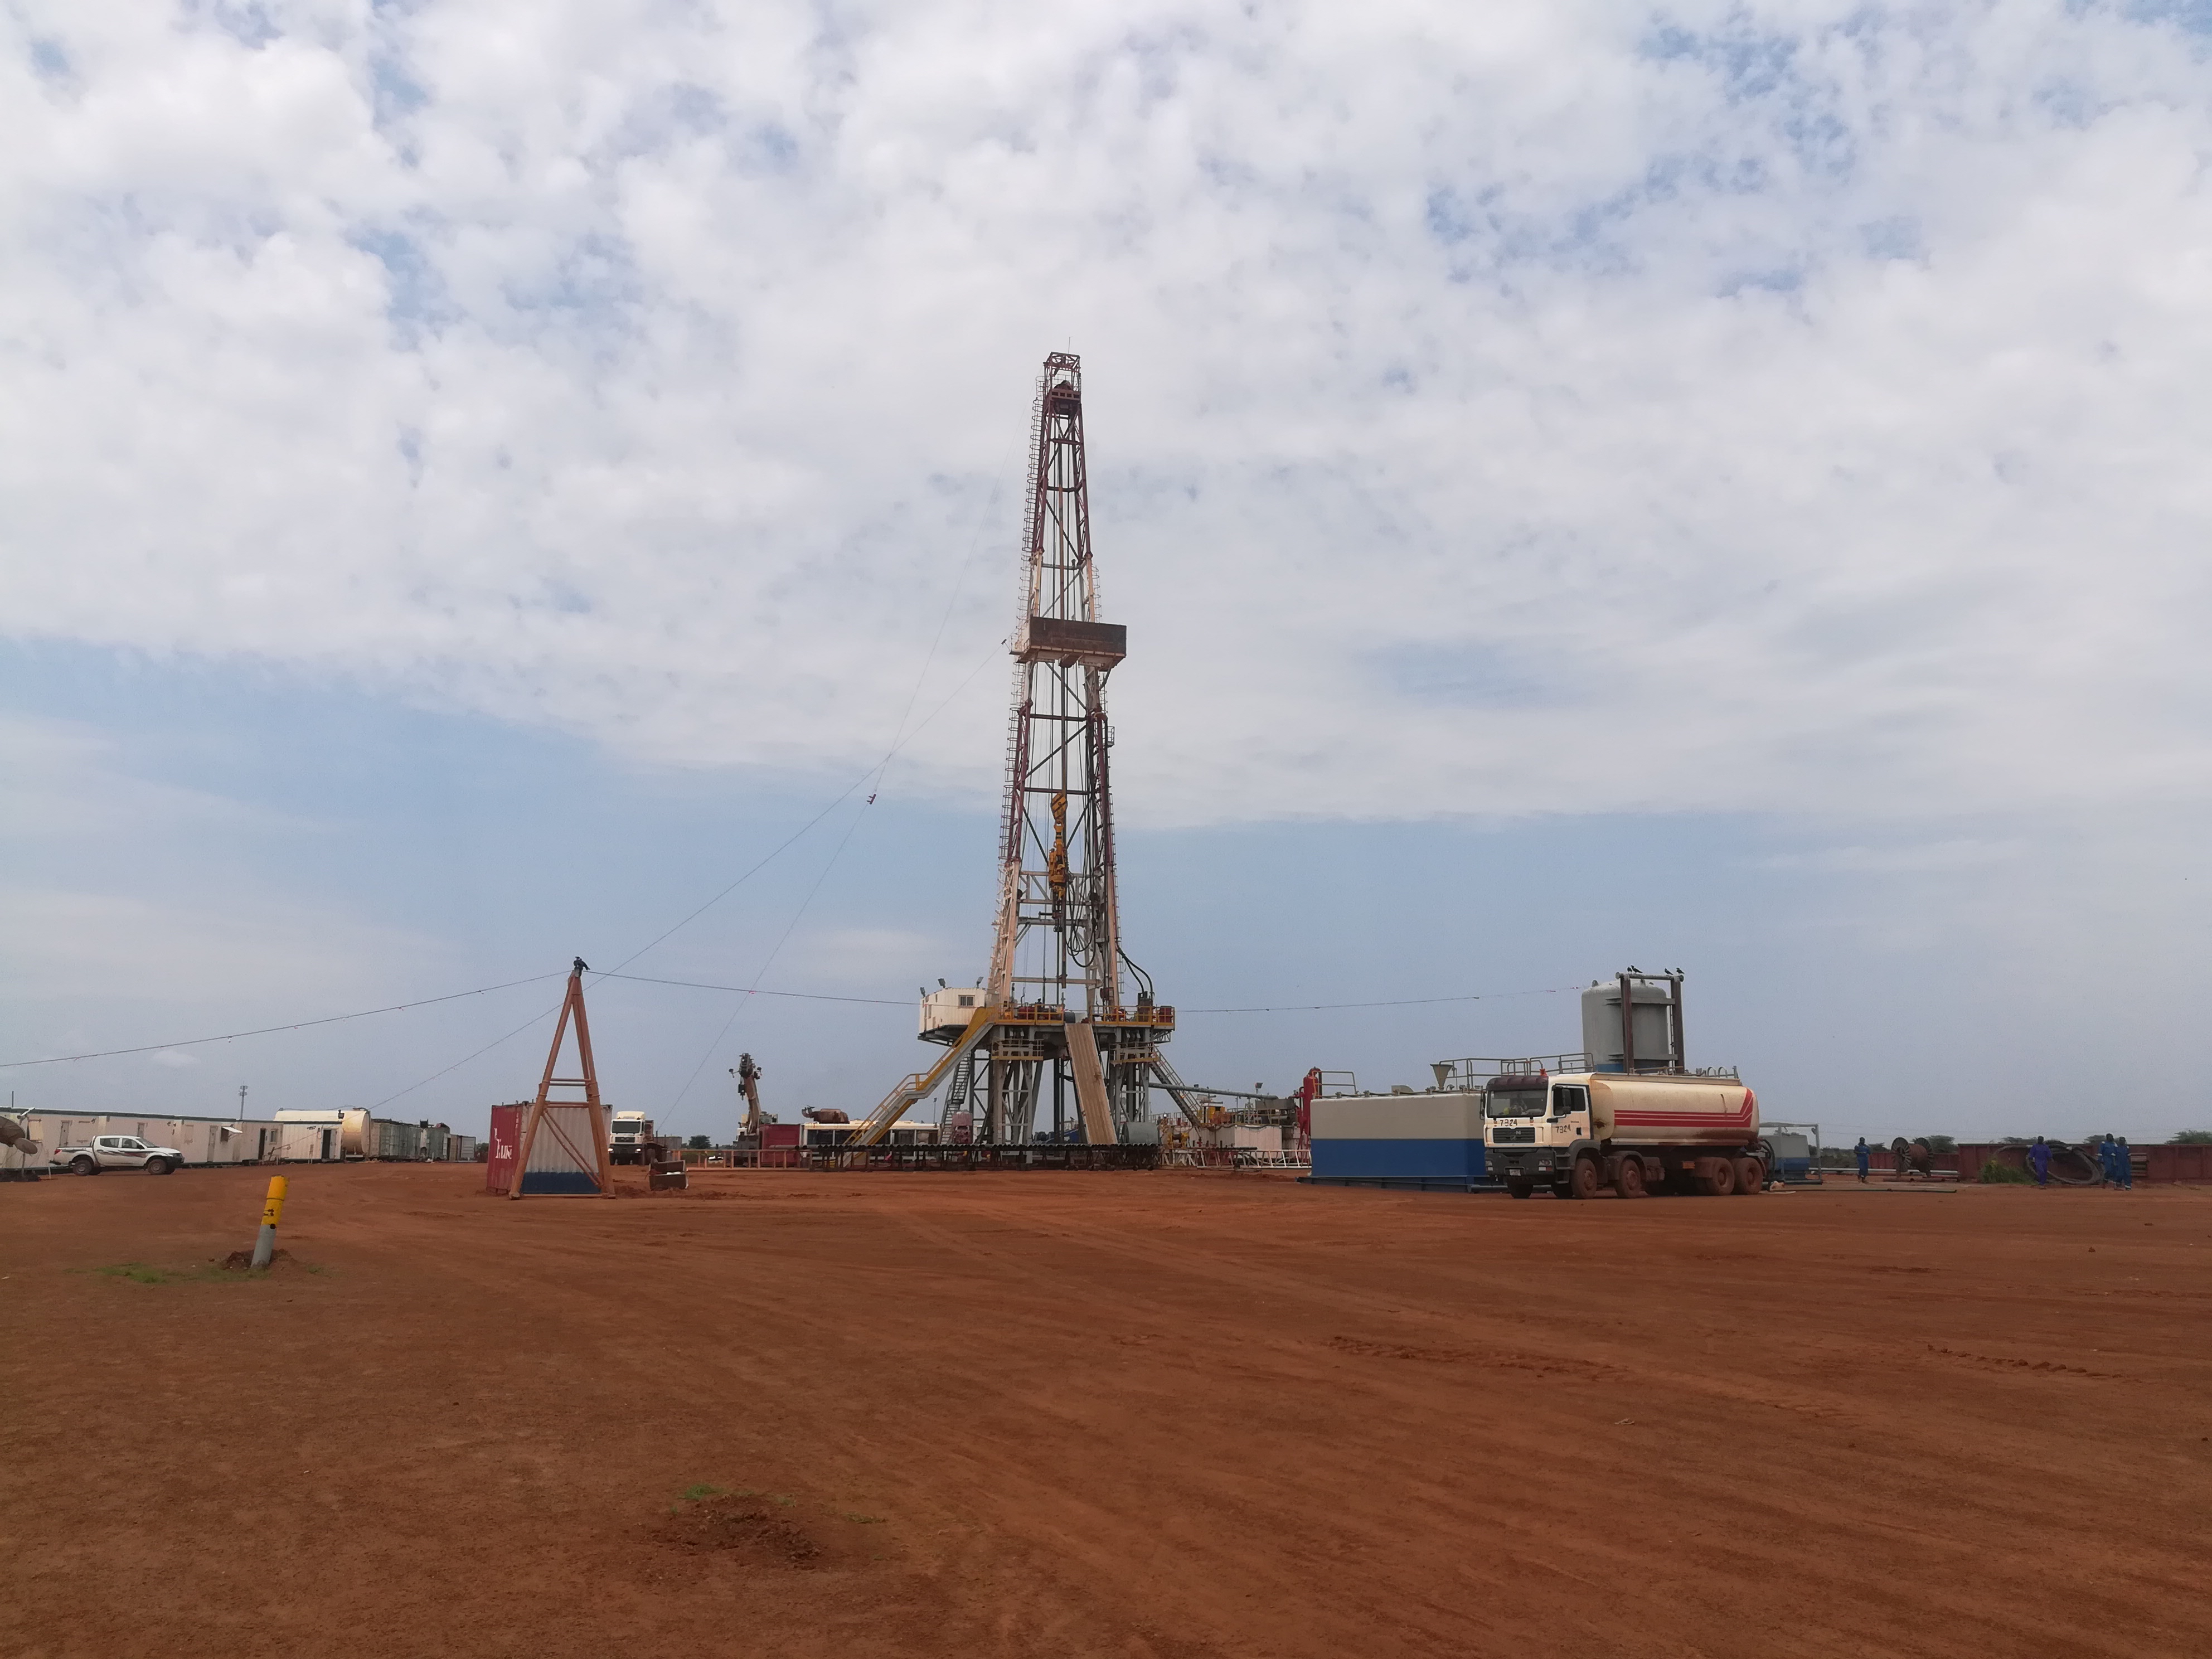
الوصف بالفصحى: منصة حفر مرتفعة قائمة في موقع عمل واسع مفتوح
الوصف بالعامية السودانية: منصة حفر عالية واقفة وسط موقع شغل وأرض واسعة
التصنيف: Urban & City Life
التصنيف الفرعي: Drilling Equipment